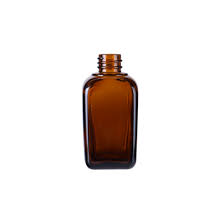
Waste category: glass